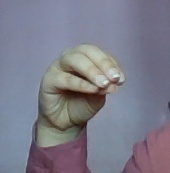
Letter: ha